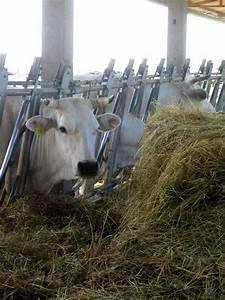
cow